Dihedral (aeronautics)

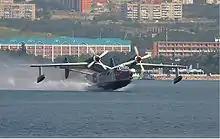
Beriev Be-12 seaplane with gull wing design. Note the clearance this design gives the propellers above the water surface.

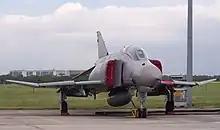
McDonnell Douglas F-4 Phantom II showing polyhedral wing and anhedral tail.

Military fighter aircraft often have near zero or even anhedral angle reducing dihedral effect and hence reducing the stability of the spiral mode. This increases maneuverability which is desirable in fighter-type aircraft.